Campaigns of 1792 of the French Revolutionary Wars

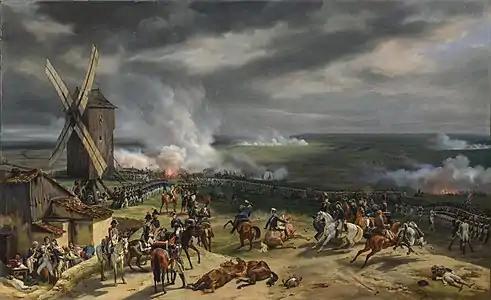
"The Battle of Valmy" by Horace Vernet. The 20 September Battle of Valmy was the first significant French victory. Up until then, France had suffered one defeat after another, leading desperate revolutionaries to radicalise and turn against the monarchy.

After completing its preparations in the leisurely manner of the previous generation, Brunswick's army crossed the French frontier on 19 August 1792. The Allies readily captured Longwy (23 August) and slowly marched on to besiege Verdun (29 August), which appeared more indefensible even than Longwy. The commandant there, Colonel Beaurepaire, shot himself in despair, and the place surrendered on 2 September 1792. Because this left the path to Paris wide open, radical revolutionaries in Paris and other cities panicked and started the September Massacres (2–7 September), killing hundreds of prisoners suspected of royalist sympathies and being in league with the enemy.